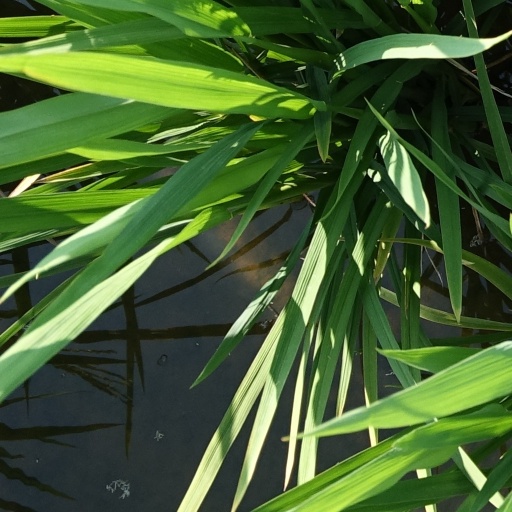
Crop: rice